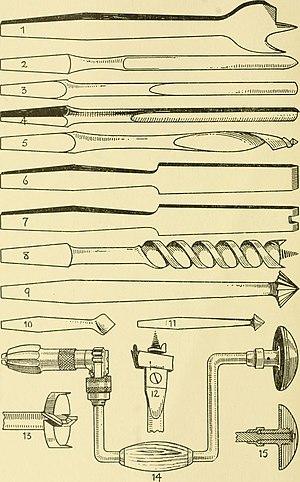
Un vilebrequin est un outil utilisant la force manuelle pour percer des trous dans les matériaux. Cet outil est muni d'un mandrin où l'on fixe une mèche, un foret, une fraise ou un tournevis adapté au matériau à percer et à la largeur du trou à forer.